Pat O'Hara Wood

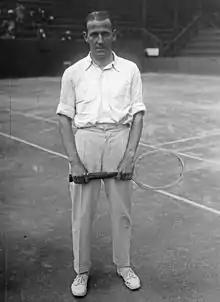

Hector "Pat" O'Hara Wood (30 April 1891 – 3 December 1961) was an Australian tennis player.